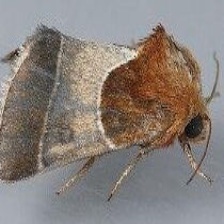
Species: ARCIGERA FLOWER MOTH